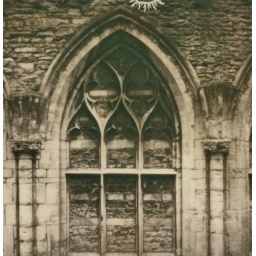
52 Saturdays #41Old old stones in the walls around the cathedral.